Daniel Mulford Valentine

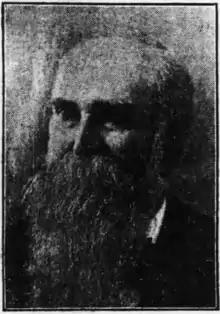
Daniel Mulford Valentine (circa 1907)

His career started outside of law as a county surveyor from 1855 until 1857 in Adair County, Iowa, a position he held whilst continuing to study law.